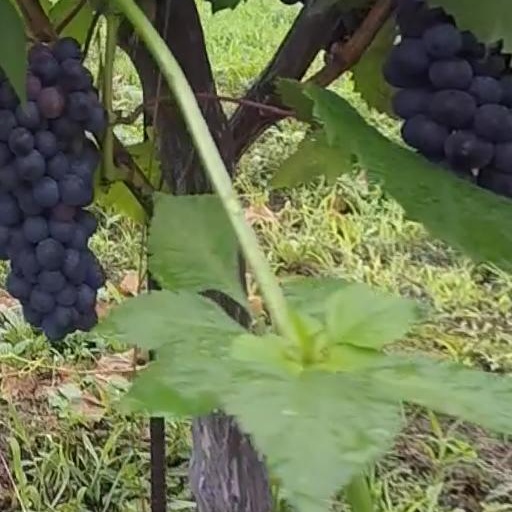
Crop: grape